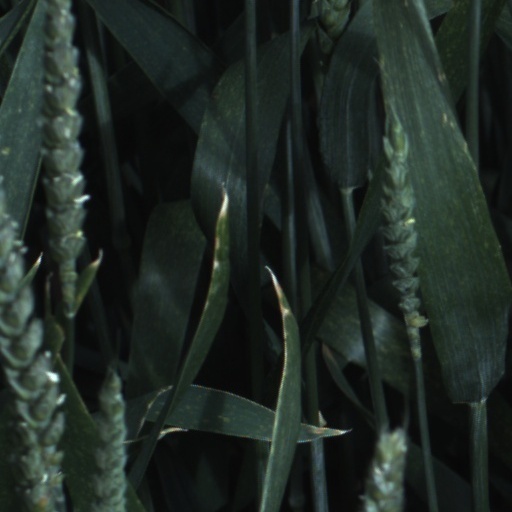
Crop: wheat